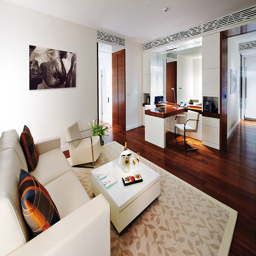
space to entertain in the contemporary woods and cream ambience of industry